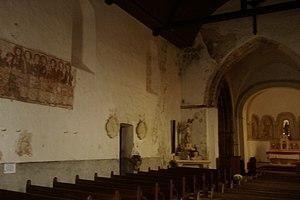
Église Notre-Dame-et-Sainte-Barbe de Savigny
Savigny est une commune française, située dans le département de la Manche en région Normandie, peuplée de 446 habitants.